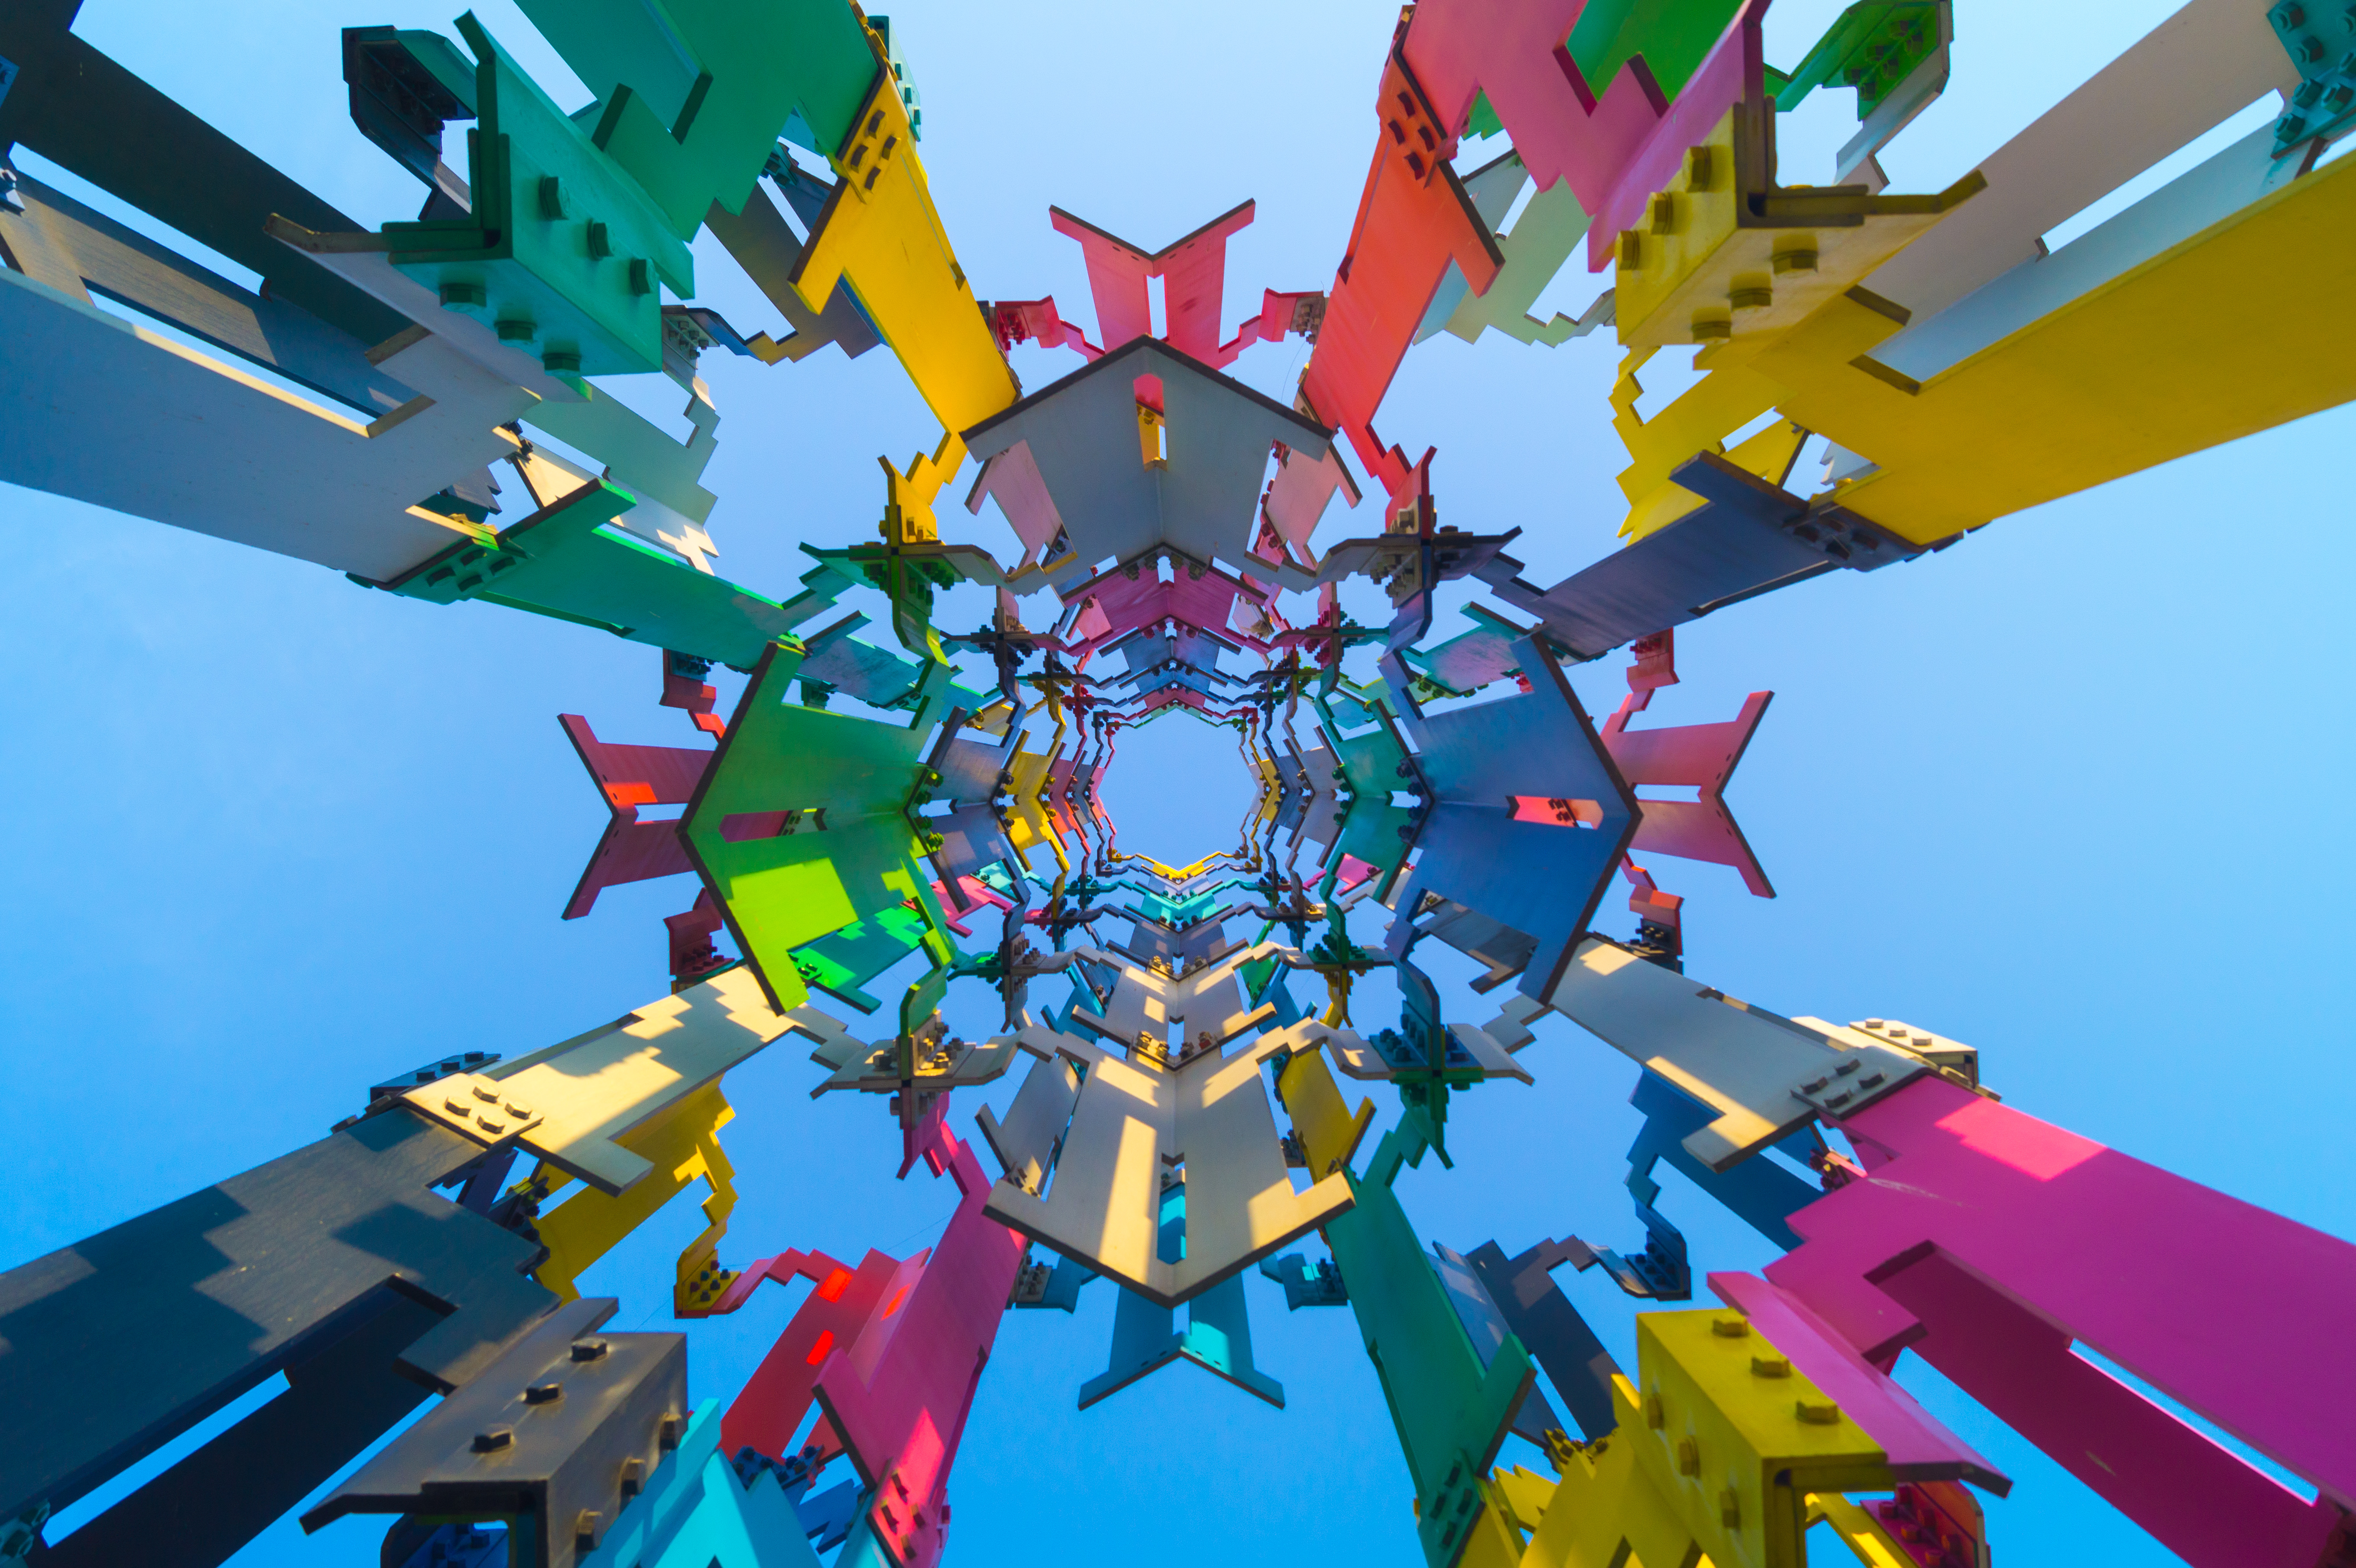
architecture, sky, flower, tunnel, color, toy, structures, art, colors, illustration, beijing, playground, symmetry, china, anime, unity, screenshot, sonystreetphotographer, mecha